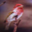
Label: bird